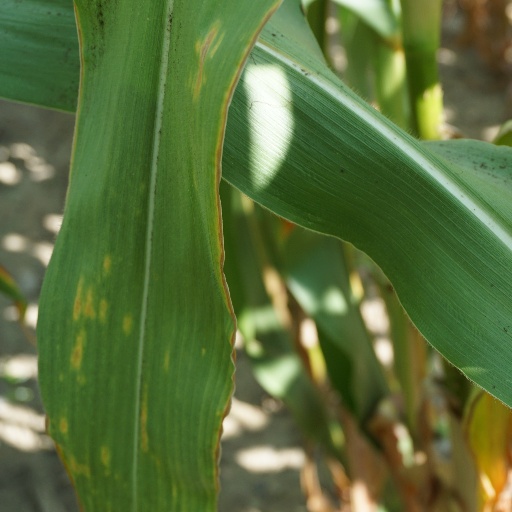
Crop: maize; corn